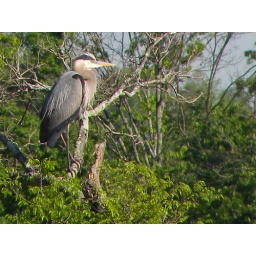
Ardea herodias sitting in a tree along the Cumberland river after the flood